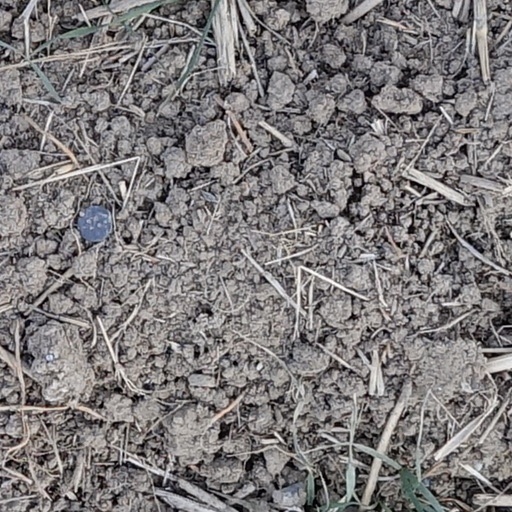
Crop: wheat